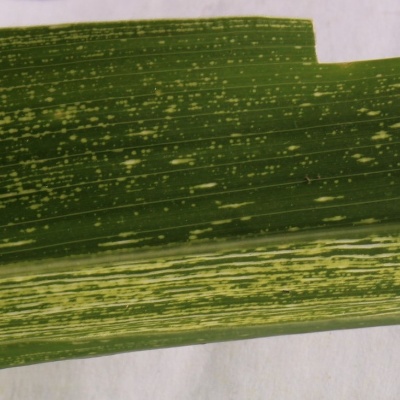
Crop: Maize
Condition: streak virus